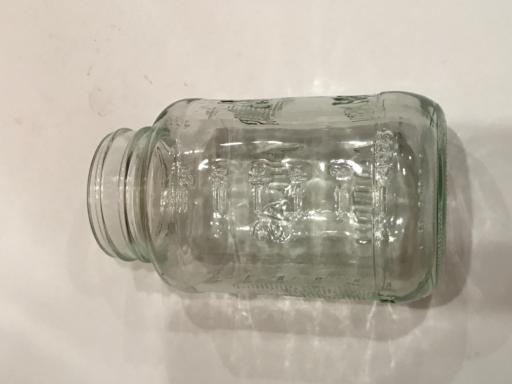
Label: glass